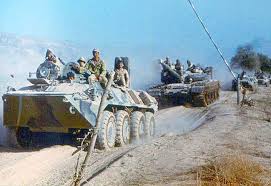
Label: BTR-60